Kapitan (rank)

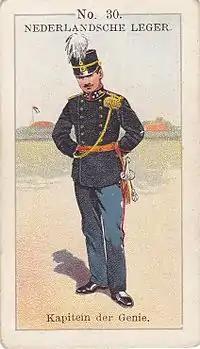
Kapitein, mil. engineering, Netherlands ca. 1900.

A kapitan (derived from ; before ; or , etc.) is used manifold as rank, grade, or rank designation in the Army, Air Force or Navy of numerous countries and armed forces. In member countries of NATO-alliance "Kapitan" is a commissioned officer rank, rated OF-2 in line to the NATO officers rank system. The almost "equivalent" OF-2 officer, e.g. in the US Army, is the Captain rank.